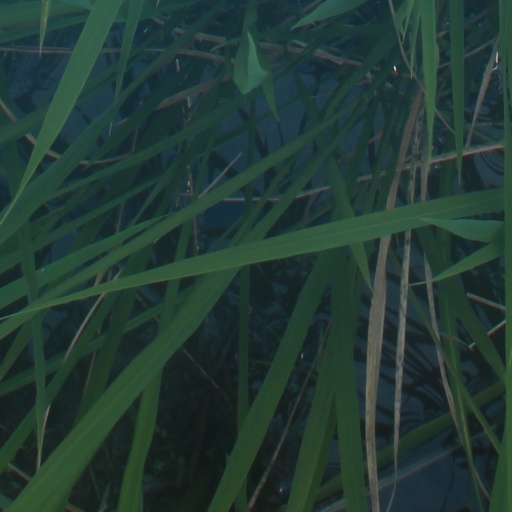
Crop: rice